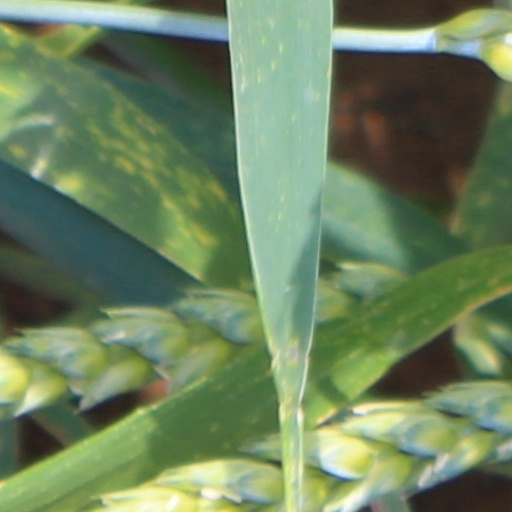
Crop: wheat